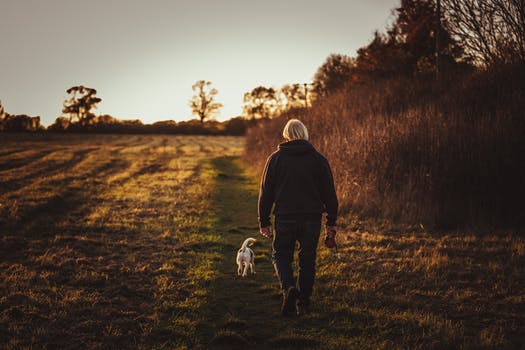
Label: No Watermark